Alan Shuptrine

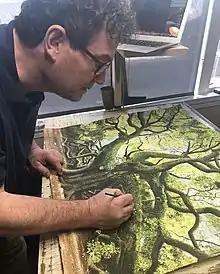
Alan Shuptrine Painting "Angel Tree"

Alan Shuptrine (born March 31, 1963) is an American painter, frame-maker, water gilder, and watercolorist based in the Appalachian Mountains. He is the son of painter Hubert Shuptrine (1936-2006).